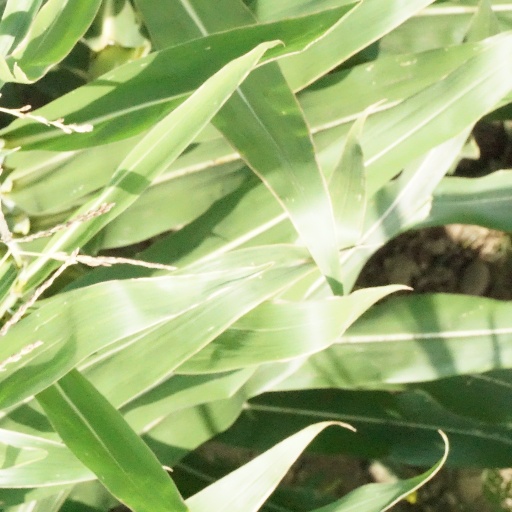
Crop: maize; corn